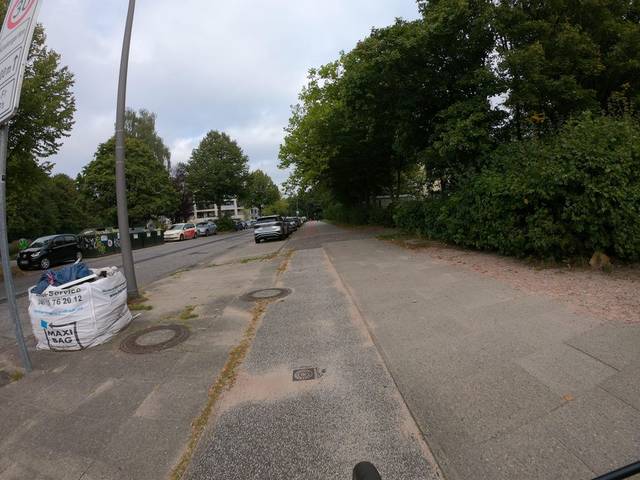
Region: Germany
Coordinates: 53.587, 9.948